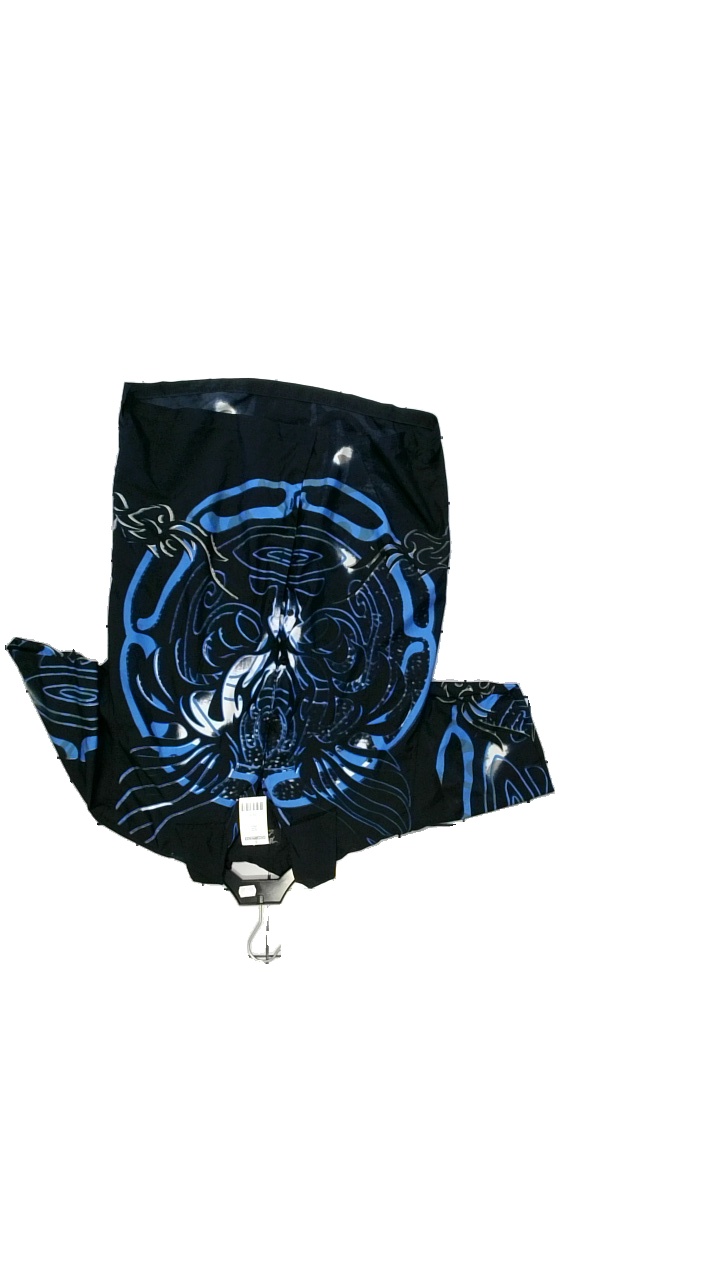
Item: Shirt (Men)
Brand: Bragontly
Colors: Blue, Black, White, Multicolor
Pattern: Other
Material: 100% Polyester
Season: Summer
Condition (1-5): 5
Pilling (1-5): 5
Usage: Reuse
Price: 100-150